Prince Edward's Road

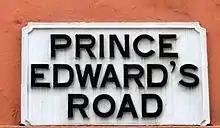

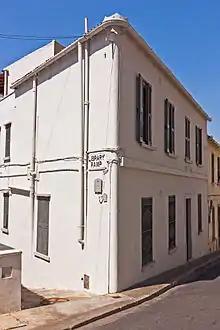
22 Prince Edward's Road in Gibraltar, birthplace, home and place of death of local philanthropist John Mackintosh.

Prince Edward's Road is a one-way road in the British Overseas Territory of Gibraltar. It mostly runs between Town Range and Flat Bastion Road. It starts at the northern end of Europa Road by Hargrave's Parade to Governor's Street with a junction joining onto Flat Bastion and Castle Road at its highest elevation. Several houses here and Gowland's Ramp are listed buildings and mostly date to the 1890s.